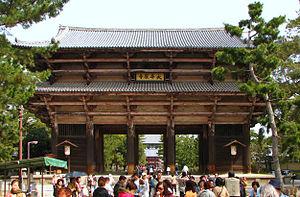
Porte Nandaimon du temple Todai-ji, Nara, préfecture de Nara, Japon